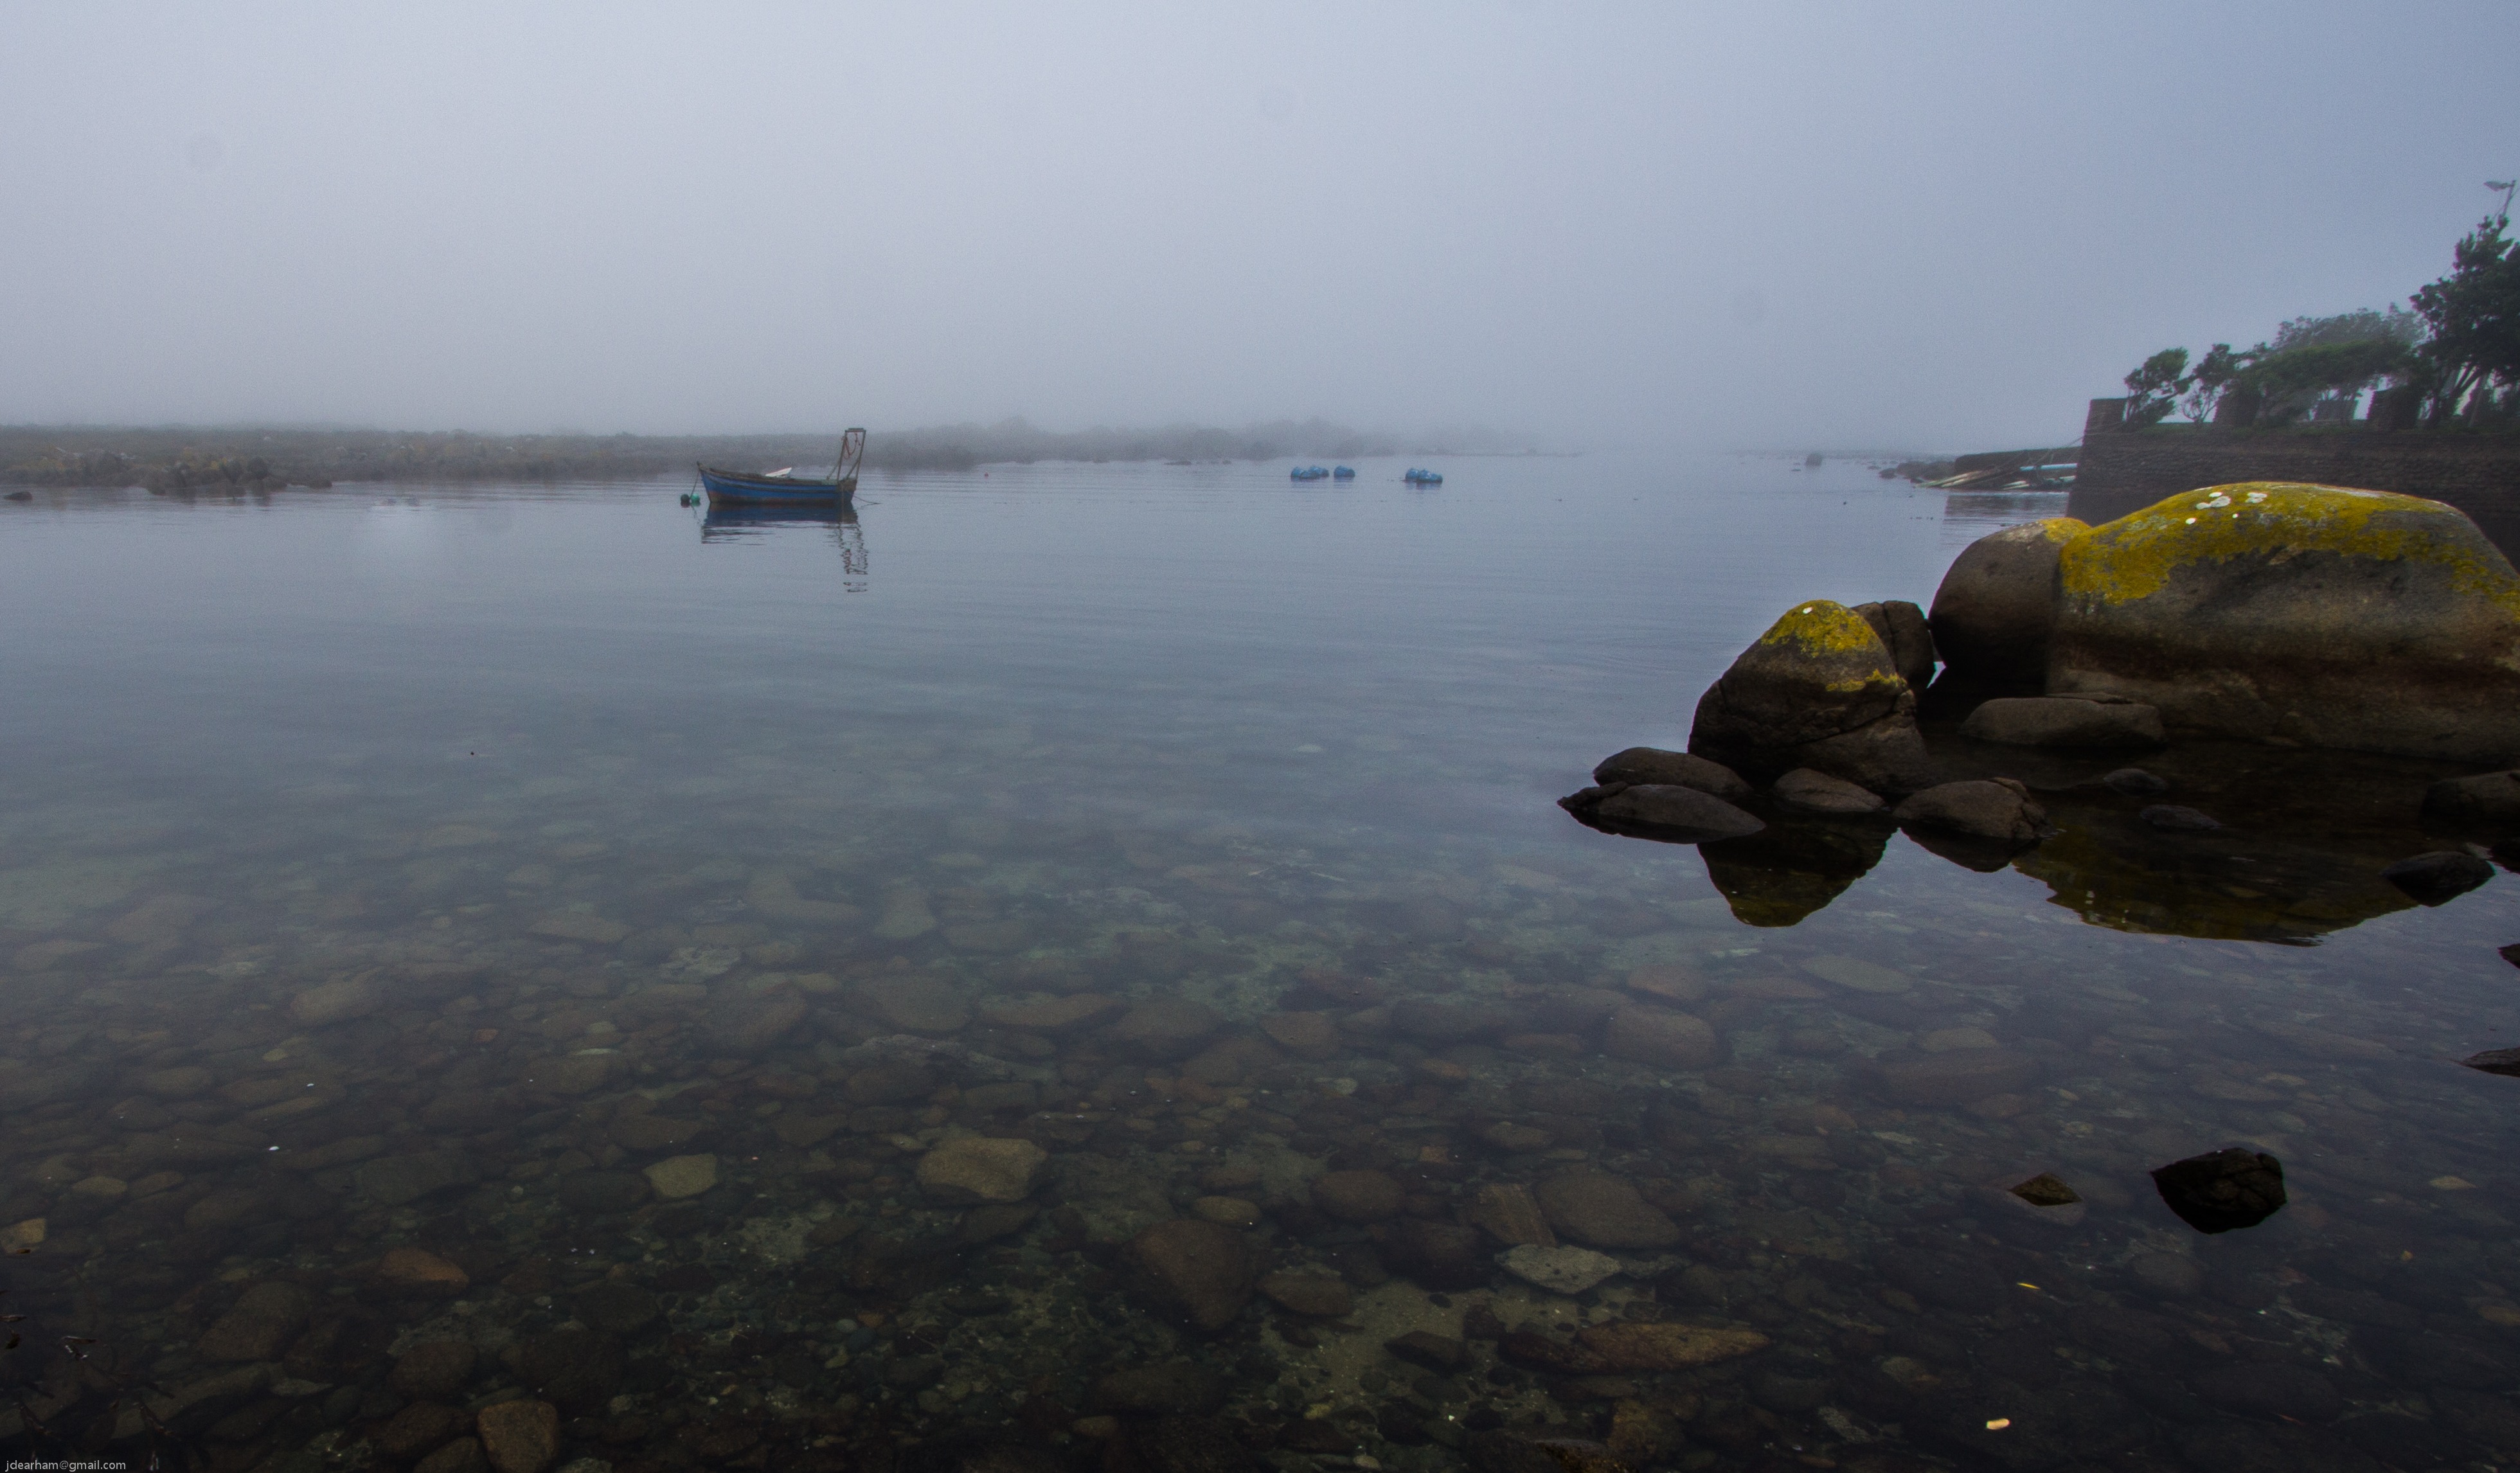
landscape, sea, coast, water, nature, ocean, mist, boat, morning, shore, lake, river, reflection, vehicle, calm, bay, loch, atmospheric phenomenon, misy, jacobsbay